Historia Welforum

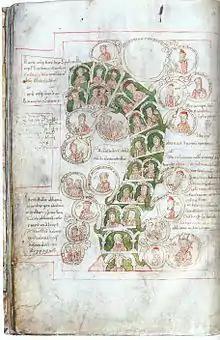
Family tree of the Welfs from the Fulda manuscript of the "Historia"

The Historia Welforum is an anonymous Latin prose chronicle of the House of Welf written around 1170. The original covers the period –1167, but continuations bring it down to 1208. Because two manuscript copies originate in Weingarten (Altdorf), the work is sometimes known as the "Historia Welforum Weingartensis" or "Chronica Altorfensium".